Ramsey station (NJ Transit)

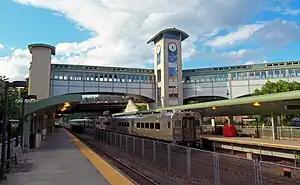
Ramsey Route 17 station in 2011

The plan continued on ice into January 1931, when the Borough Council got word that the New Jersey State Public Utilities Commission (PUC) would be holding a hearing on February 11, 1931 about the elimination of grade crossings in the state. Ramsey officials were in agreement that they should attend the Newark hearing with some plans. James Conklin, the Borough Engineer, and the county engineers had meetings about the proposed elimination of the Main Street crossing. However, they had different opinions on how to handle it. One was to make Main Street underpass the tracks. The other proposal was to depress the Erie Railroad tracks through Ramsey, resulting in Main Street crossing over. Conklin stated that he made arrangements between the county and Erie officials to discuss proposals on January 30, 1931.